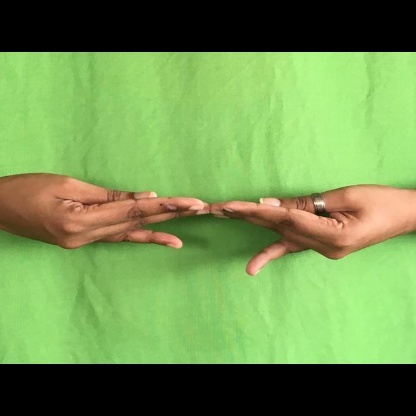
Mudra: Khatva